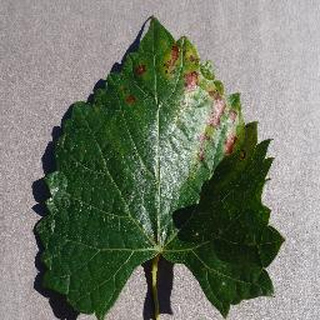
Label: grape_esca_black_measles